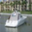
Label: ship